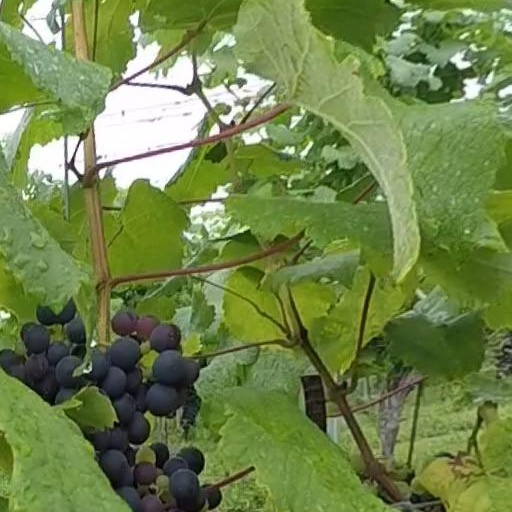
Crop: grape